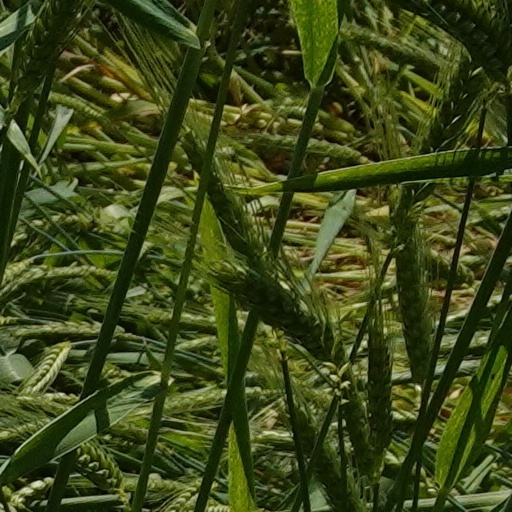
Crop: wheat